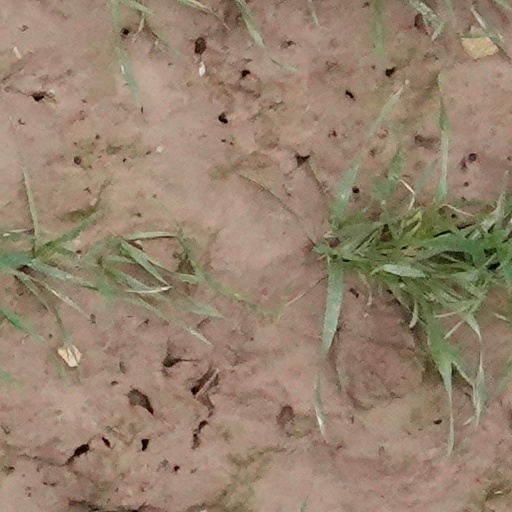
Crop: wheat